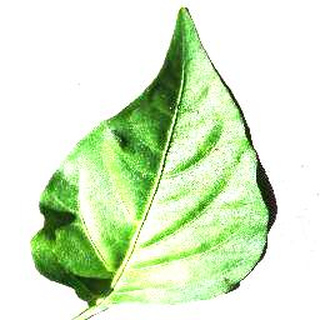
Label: healthy_bell_pepper